Private Violence

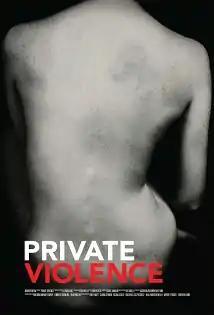
Promotional poster

Private Violence is a 2014 American documentary film directed and produced by Cynthia Hill. The film focuses on the issue of domestic violence, as told through two survivors. Ultimately, the film centers on dispelling the logic of the commonly asked question: “Why didn’t she just leave?”